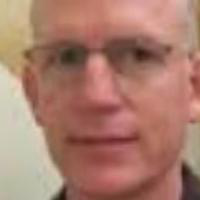
Age group: age 41-55